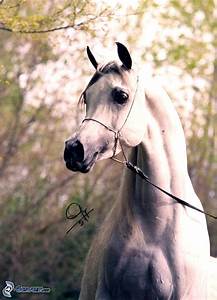
Label: cavallo